Socialism and LGBTQ rights

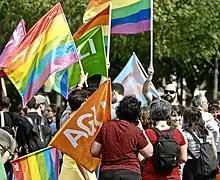
LGBT socialist movement in Portugal

In 1951, the Socialist Party of America was close to adopting a platform plank in favor of gay rights, with one article in the Youth Socialist Party press supporting such a move. African American socialist and civil rights activist Bayard Rustin was arrested in Pasadena, California, in 1953 for homosexual activity with two other men in a parked car. Originally charged with vagrancy and lewd conduct, he pleaded guilty to a single, lesser charge of "sex perversion" (as consensual sodomy was officially referred to in California then) and served 60 days in jail. This was the first time that his homosexuality had come to public attention. He had been and remained candid about his sexuality, although homosexuality was still criminalized throughout the United States. In 1957, Rustin and Martin Luther King Jr. began organizing the Southern Christian Leadership Conference (SCLC). Many African American leaders were concerned that Rustin's sexual orientation and past Communist membership would undermine support for the civil rights movement. U.S. Representative Adam Clayton Powell Jr., who was a member of the SCLC's board, forced Rustin's resignation from the SCLC in 1960 by threatening to discuss Rustin's morals charge in Congress. A few weeks before the March on Washington for Jobs and Freedom in August 1963, Senator Strom Thurmond railed against Rustin as a "Communist, draft-dodger, and homosexual", and had the entire Pasadena arrest file entered in the record. Thurmond also produced a Federal Bureau of Investigation photograph of Rustin talking to King while King was bathing, to imply that there was a same-sex relationship between the two. Both men denied the allegation of an affair. Rustin was instrumental in organizing the March on Washington for Jobs and Freedom on August 7, 1963. He drilled off-duty police officers as marshals, bus captains to direct traffic, and scheduled the podium speakers. Eleanor Holmes Norton and Rachelle Horowitz were aides. Despite King's support, NAACP chairman Roy Wilkins did not want Rustin to receive any public credit for his role in planning the march. Nevertheless, he did become well known. On September 6, 1963, Rustin and Randolph appeared on the cover of "Life" magazine as "the leaders" of the March. Throughout the 1970s and 1980s, Rustin worked as a human rights and election monitor for Freedom House. He also testified on behalf of New York State's Gay Rights Bill. In 1986, he gave a speech "The New Niggers Are Gays", in which he asserted: